Hesters Store, North Carolina

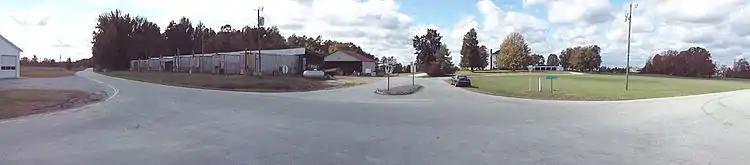

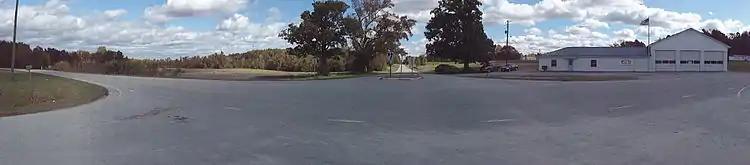

Neighboring North Carolina communities and municipalities include: Bushy Fork, Hurdle Mills, Gordonton, Roxboro, Leasburg, Yanceyville, Prospect Hill.